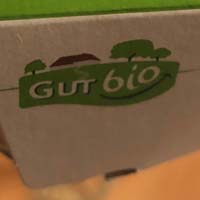
Plastic recycling code class: 8_no_plastic